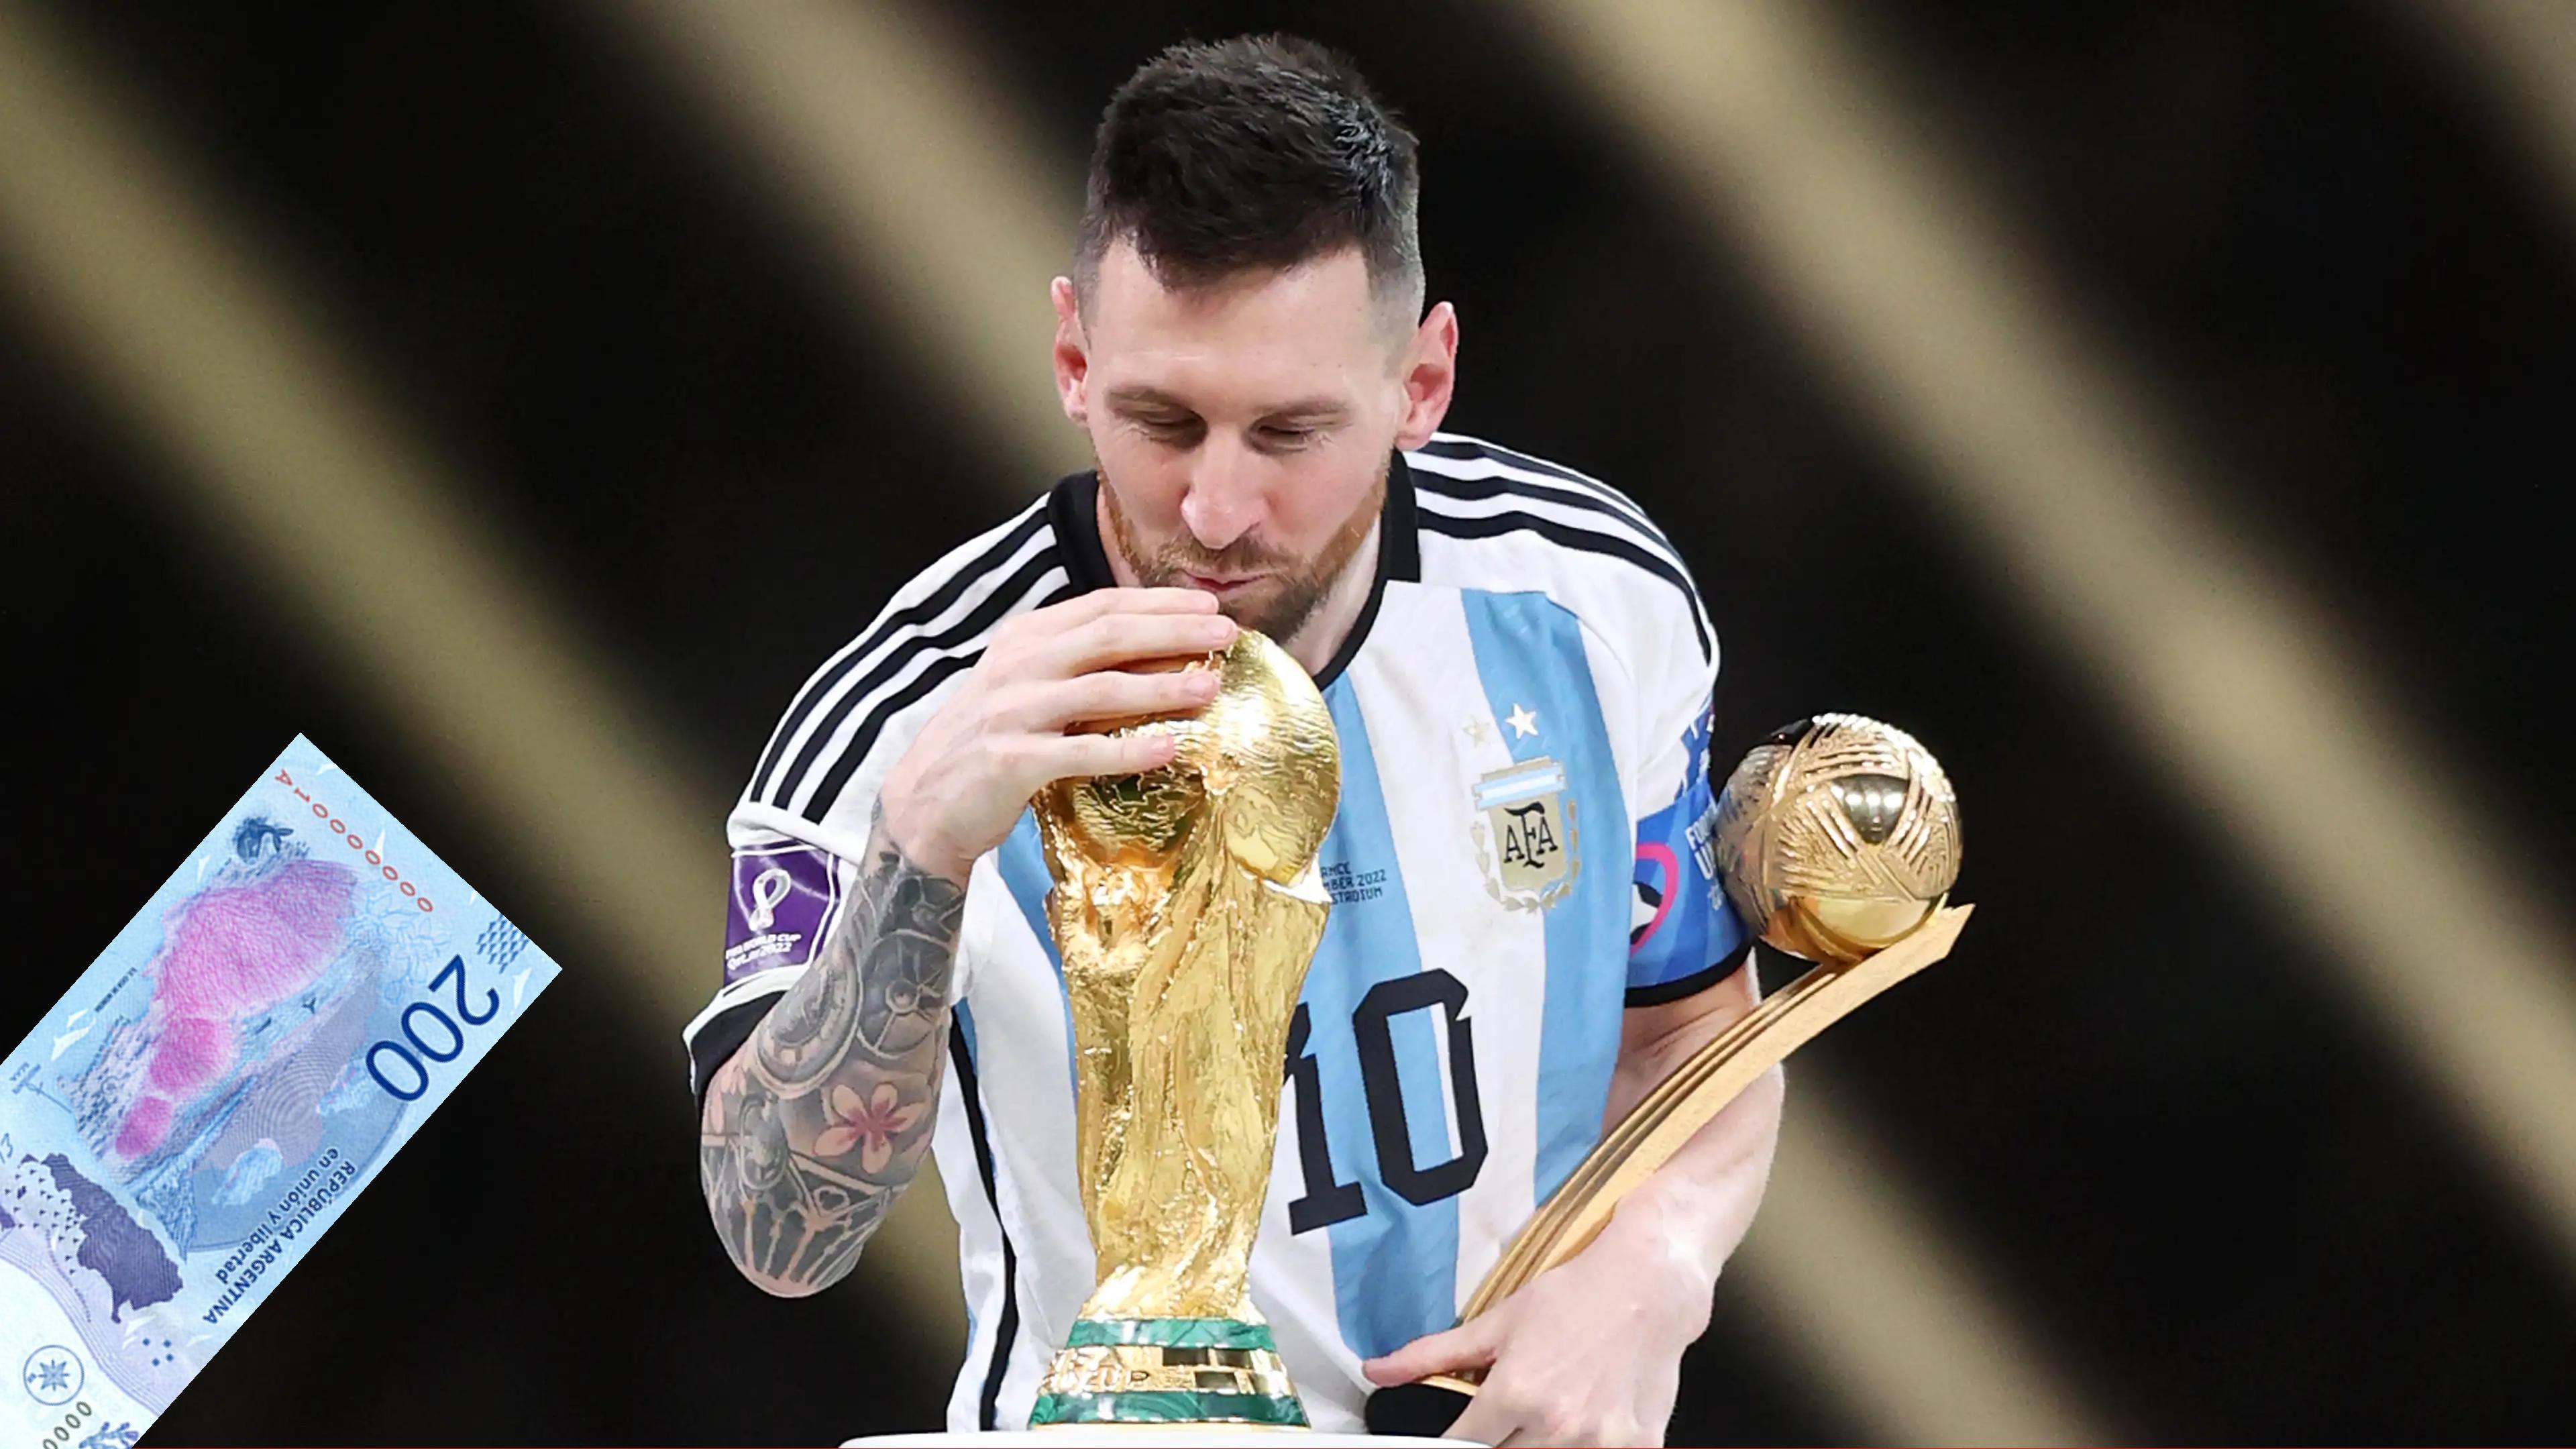
Denominación: 200